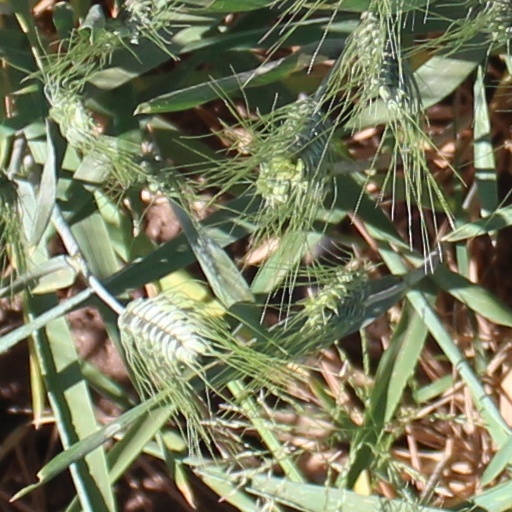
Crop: wheat